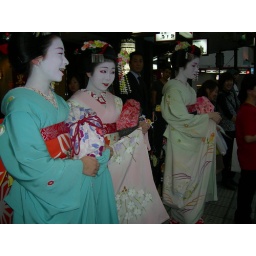
The crazy white girl in kimono wont leave us alone